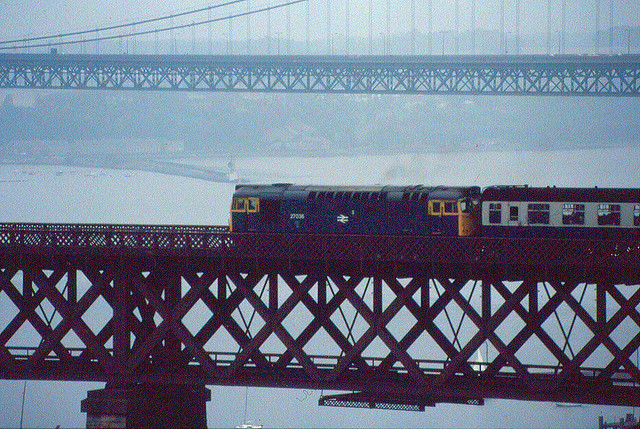
A blue train crossing on a train track over a body of water.

Commuter train crossing waterway on bridge in city.

The train is on the tracks on the bridge.

A train engine carrying carts across a bridge over water.

there is a train that can be seen going over a bridge